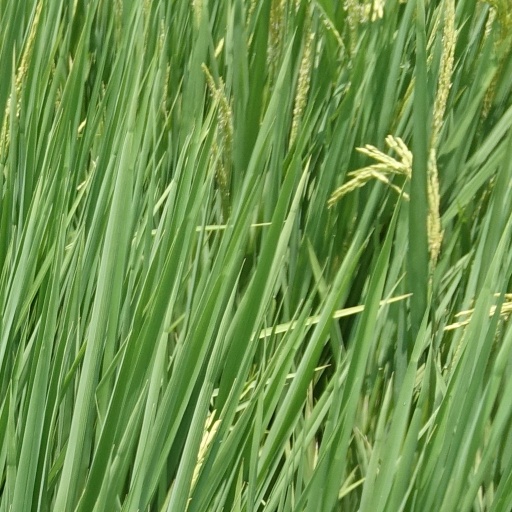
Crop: rice